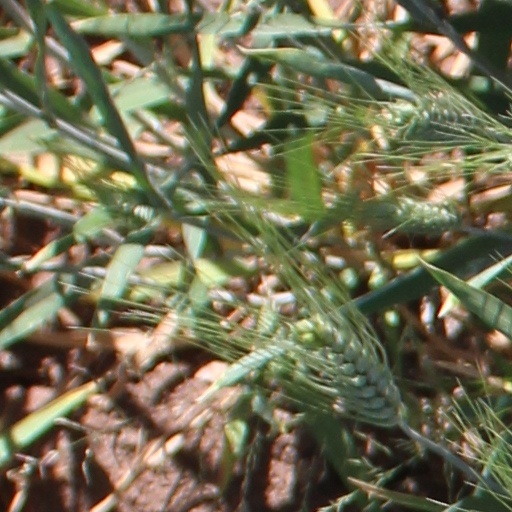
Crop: wheat